Moving Day (2012 film)

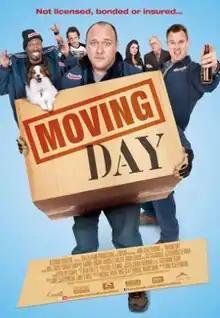
Theatrical release poster

Moving Day is a 2012 Canadian comedy film directed by Mike Clattenburg and written by Clattenburg and Mike O'Neill. The film centres on four men working for a moving company in Dartmouth, Nova Scotia whose personal lives are as messy as their professional ones.